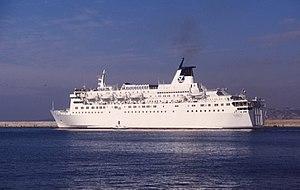
La Société nationale maritime Corse-Méditerranée, anciennement Compagnie générale transméditerranéenne, était une compagnie française de navigation maritime, à capitaux publics et privés, assurant notamment des liaisons régulières depuis la France continentale vers la Corse, la Sardaigne, l’Algérie et la Tunisie. La SNCM assurait le transport des passagers, des véhicules automobiles et des marchandises à bord de différents types de navires : des ferries, des navires mixtes.
Le Liberté est un ferry construit de 1979 à 1980 par les Chantiers Dubigeon-Normandie de Nantes pour la SNCM. Mis en service en juin 1980 sur les lignes internationales entre la France, l'Algérie et la Tunisie, il est le premier navire de la compagnie spécialement conçu pour ce réseau. En 1991, il bénéficiera d'importants travaux de rénovations et sera notamment allongé d’environ 25 mètres. Vendu en décembre 2002 à la compagnie marocaine Comarit et rebaptisé Biladi, il est mis en service en avril 2003 entre le Maroc et la France. Désarmé à Sète en janvier 2012 en raison de la faillite de son armateur, il y reste immobilisé jusqu'à sa vente aux enchères le 6 mai 2013 à un armateur grec qui le revend à la casse. Il est démoli aux chantiers turcs d'Aliağa la même année.